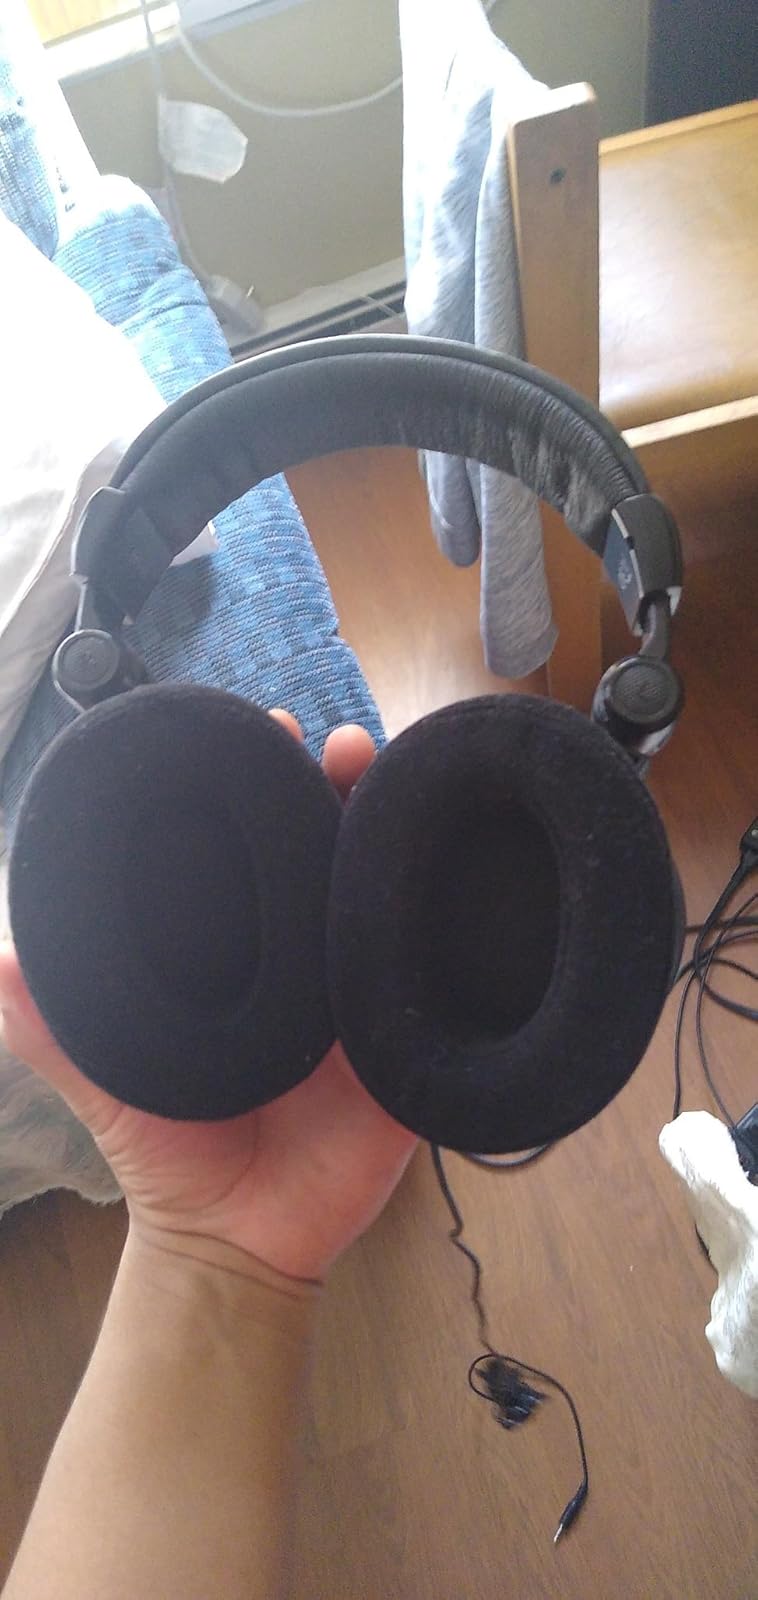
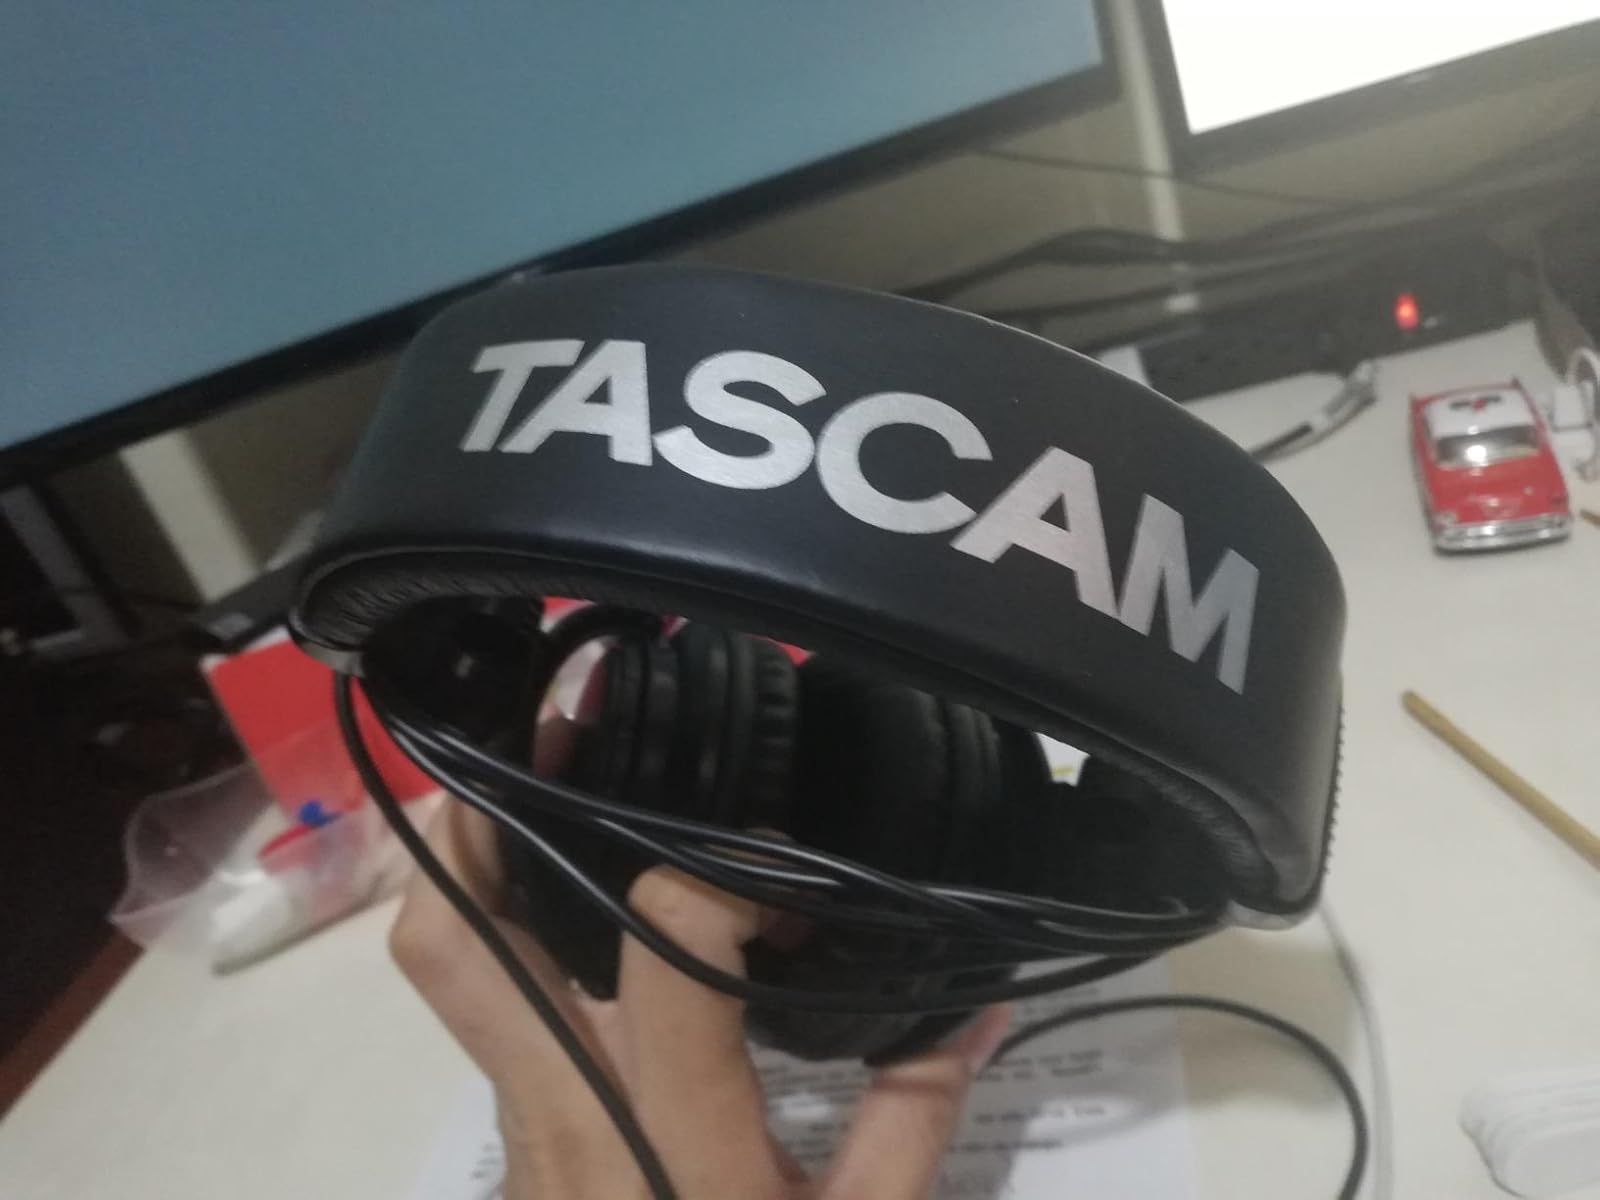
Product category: headphones
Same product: yes